Tōhoku dialect

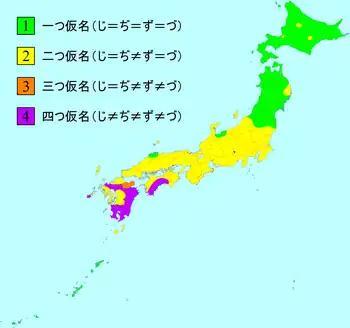
Chart of pronunciation. The green zone including most of Tōhoku region means that the four sounds have completely merged, as = = = .

A notable linguistic feature of the Tōhoku dialect is its neutralization of the high vowels "i" and "u" (Standard and ) after coronal obstruents, so that the words , ('soot'), and ('lion') are rendered homophonous, where they would have been distinct in other dialects. In light of this, Tōhoku dialect is sometimes referred to as . The vowels tend to be neutralized to in Northern Tōhoku dialect and in Southern Tōhoku dialect.